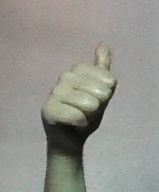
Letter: aleff